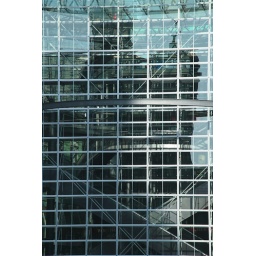
Reflection in the glass front of the CineStar building in Leipzig